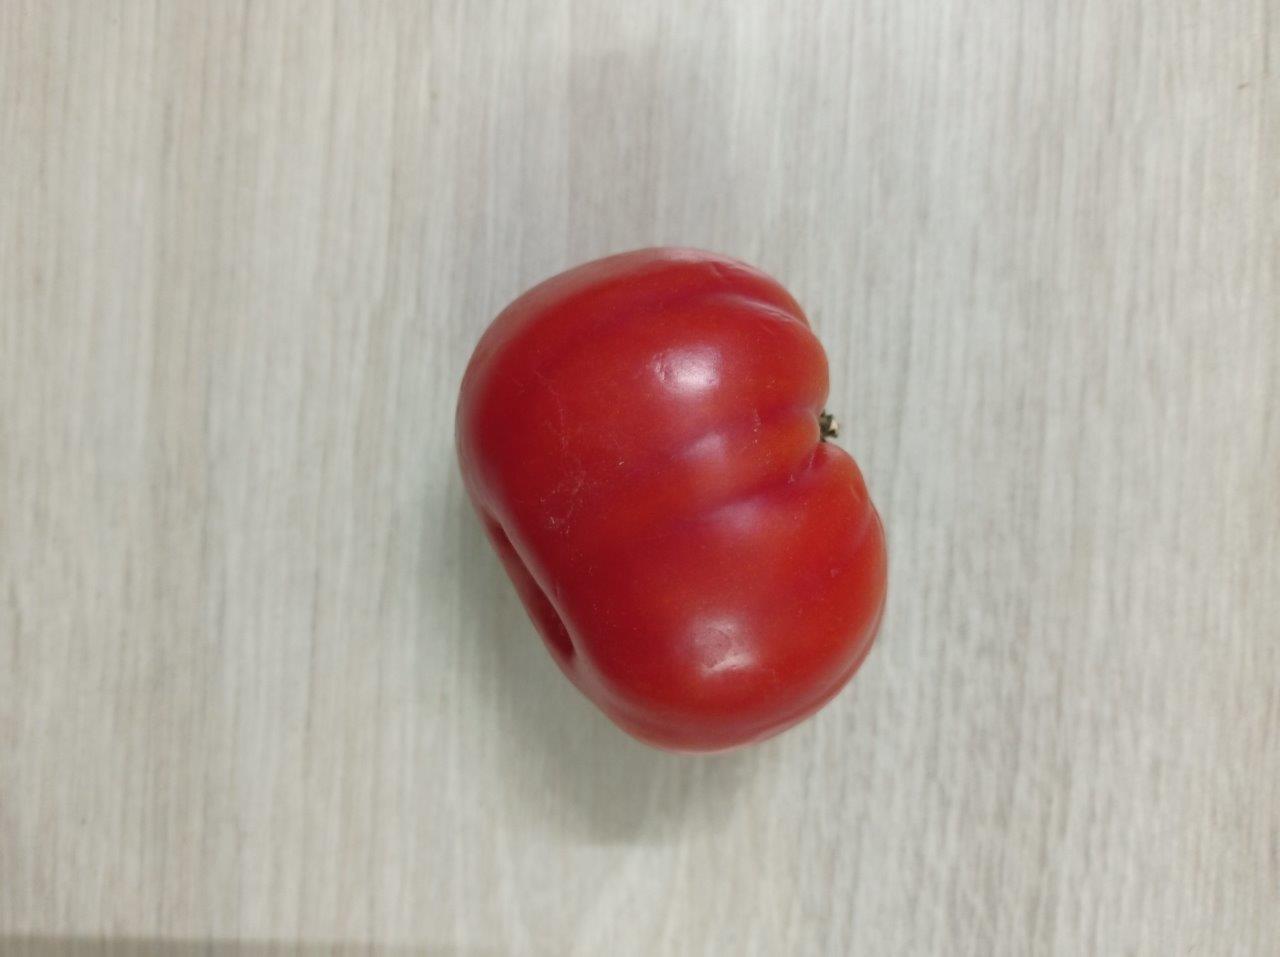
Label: Fresh